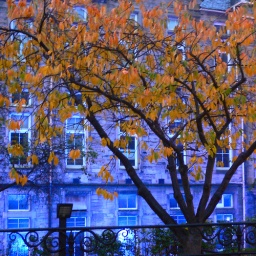
Tree with yellow leaves against the blue lit building at Quartermile.